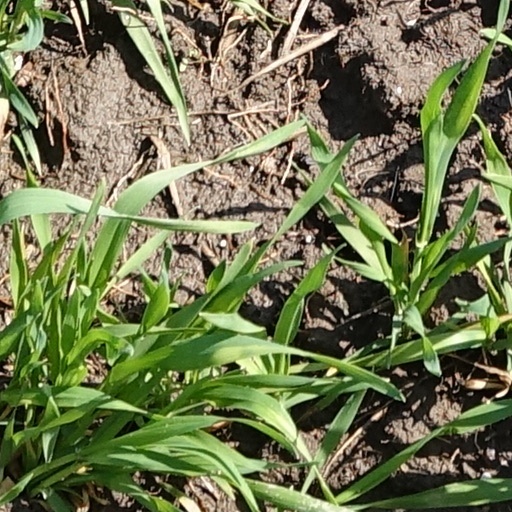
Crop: wheat